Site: brandenburg
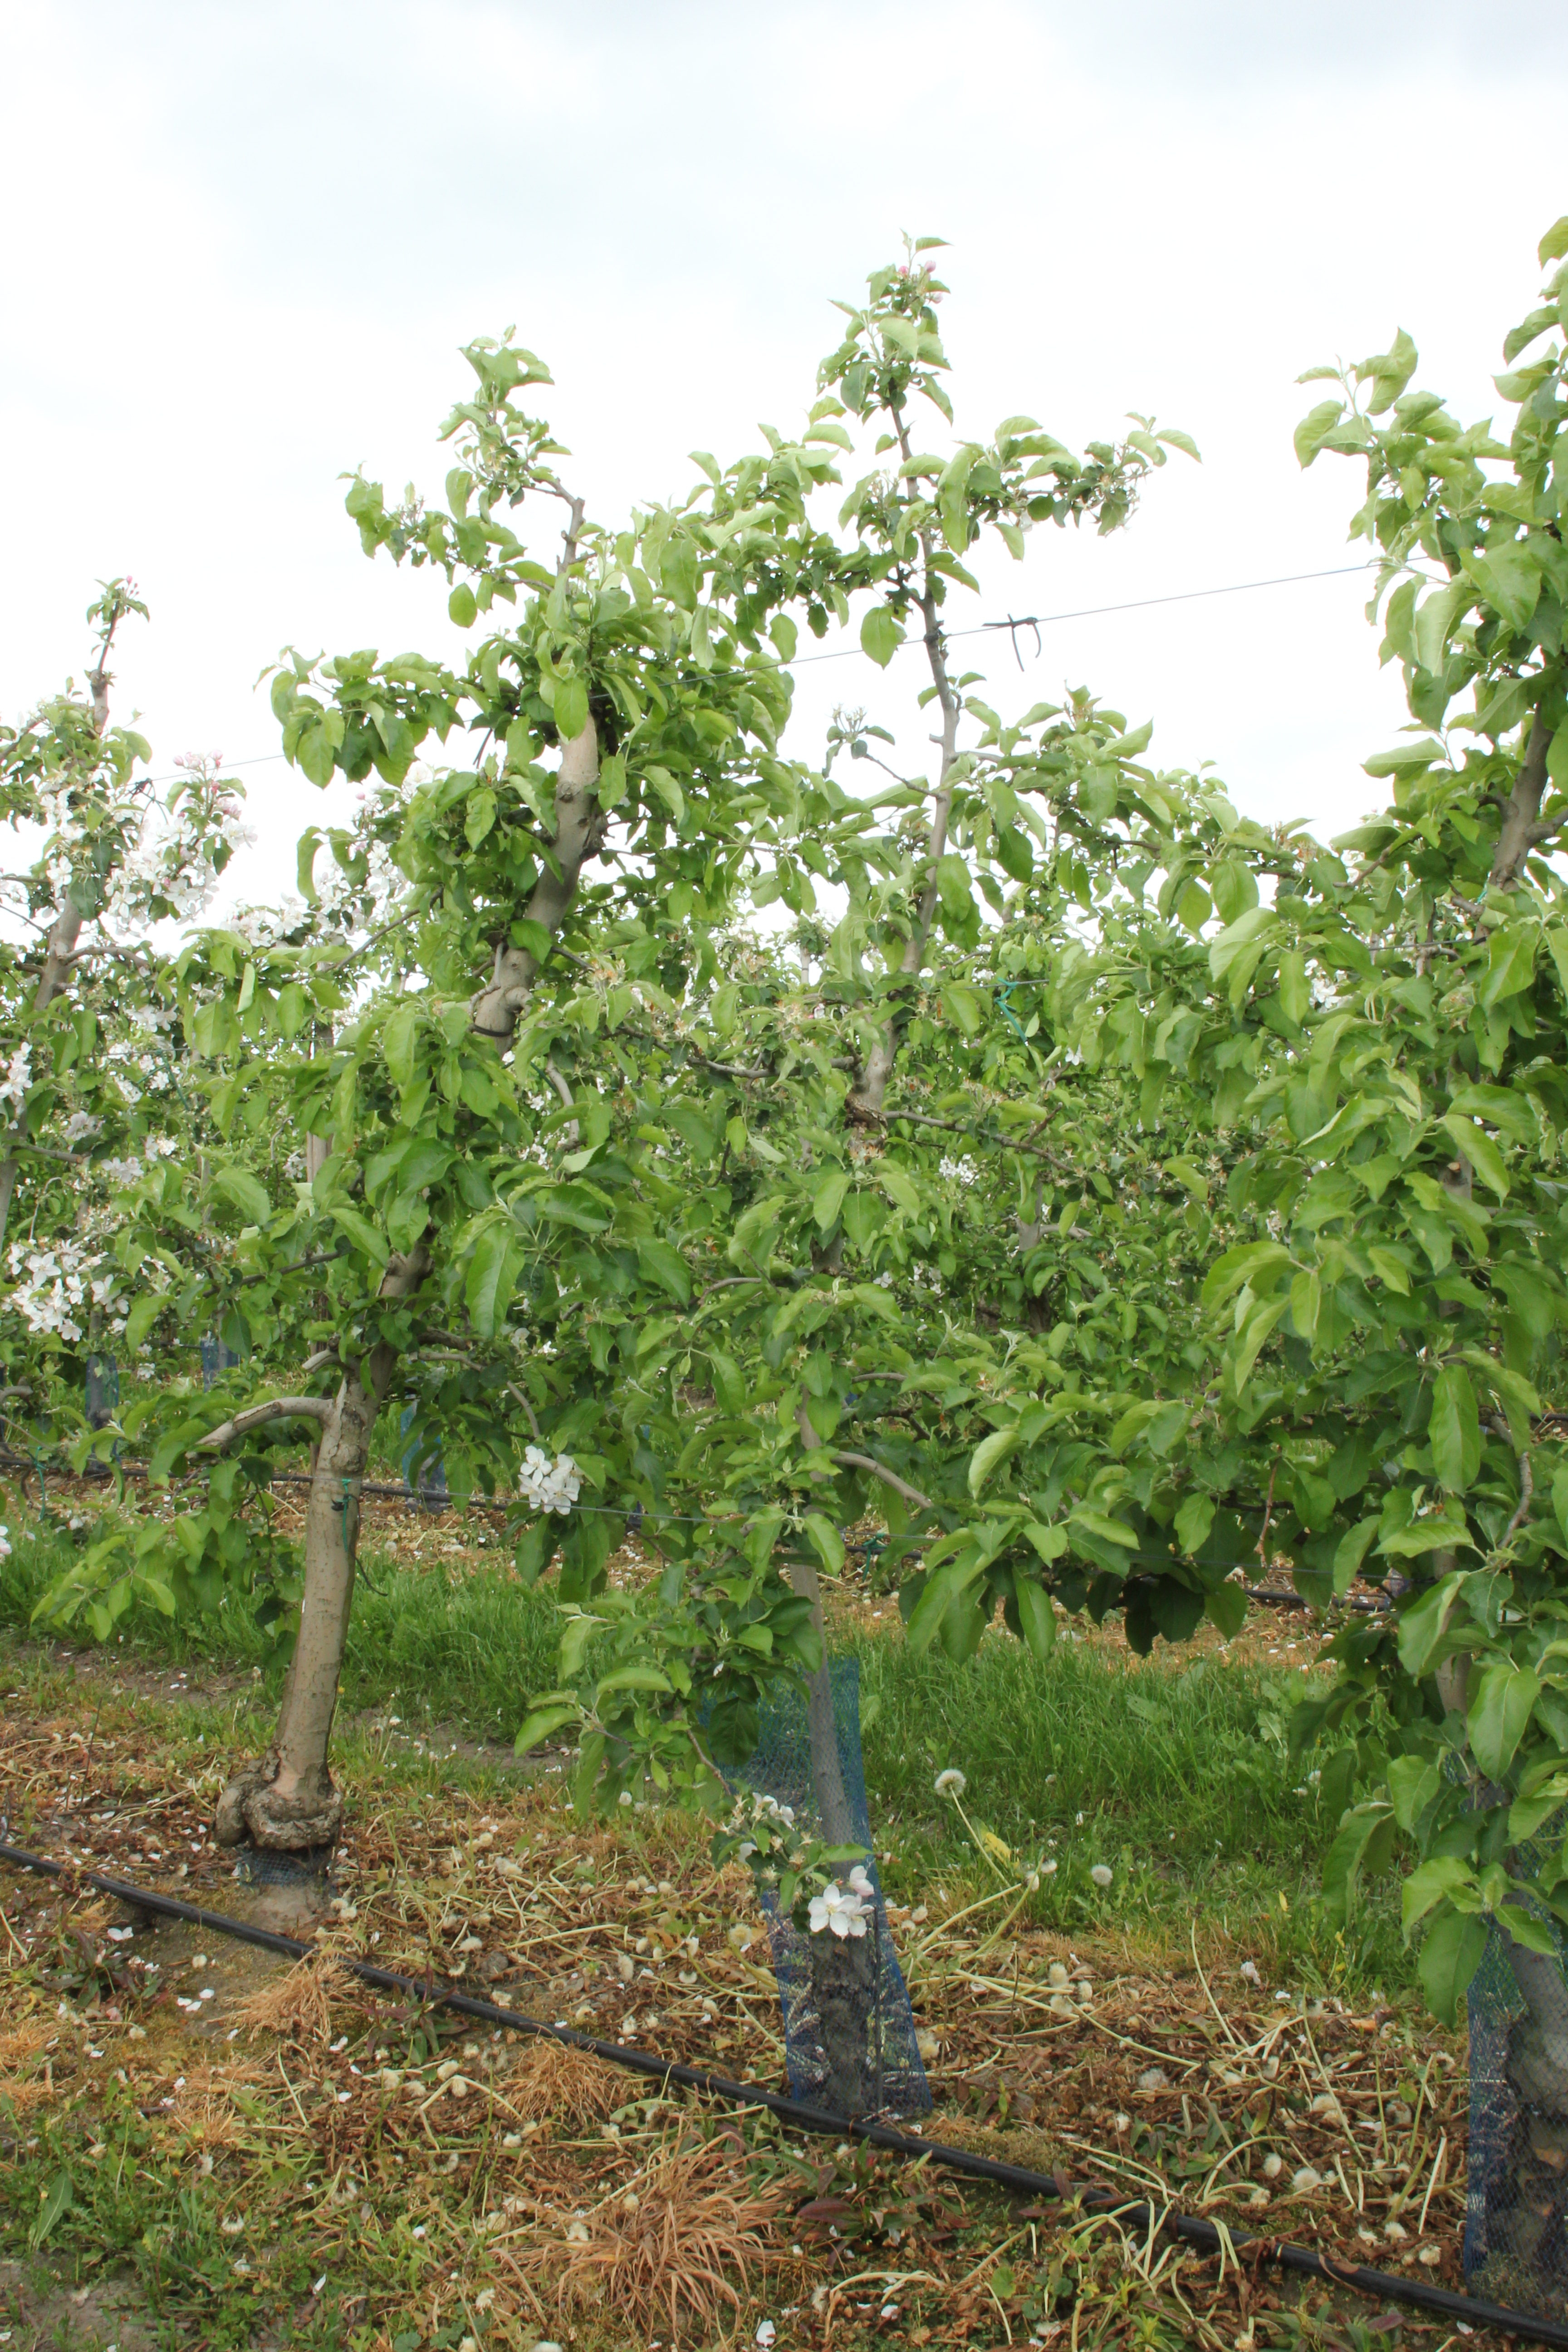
Growth stage (BBCH 67): Flowering